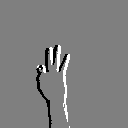
ASL letter: f